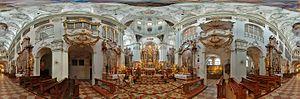
Vue panoramique de la Collégiale Saint Pierre de Salzburg (Autriche).